To Russia with Love (2014 film)

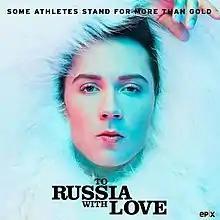
Film poster

To Russia with Love is a 2014 documentary film by Canadian director Noam Gonick. Shot in Sochi, Russia during the 2014 Winter Olympics, the film centres on the controversial Russian gay propaganda law, and the ethical dilemmas faced by openly LGBT athletes such as Johnny Weir, Belle Brockhoff, Anastasia Bucsis and Blake Skjellerup around whether to speak out against the law while competing in Russia.